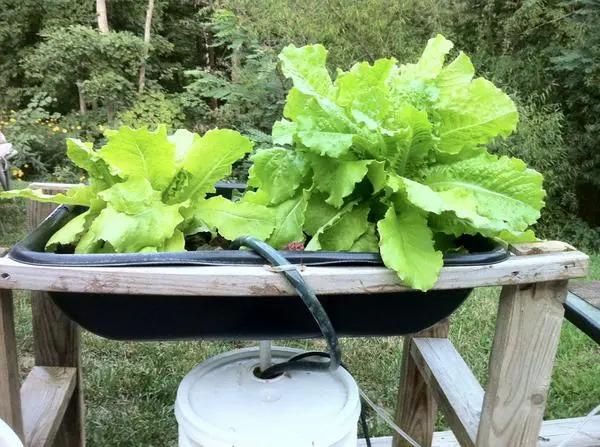
Hii ni ukulima wa haidroponiki. Kuna mimea aina ya saladi iliyopandwa kwenye mfumo wa hidroponiki. Mimea ina majani ya kijani kibichi na imewekwa kwenye chombo cheusi. Mfumo haidroponiki unaonekana kuwa na  bomba la maji na tangi ya maji. Mimea imewekwa juu ya meza ya mbao.